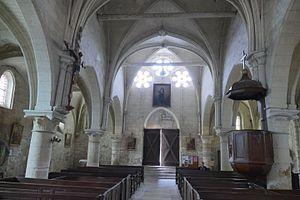
L'église Saint-Denis à Ver-sur-Launette (Oise, Picardie, France).
L'église Saint-Denis est une église catholique paroissiale située à Ver-sur-Launette, dans l'Oise. Son architecture fait preuve d'un certain raffinement, qui témoigne de l'influence du chantier de la cathédrale Notre-Dame de Senlis et de l'inspiration de la cathédrale Notre-Dame de Paris, et reflète les principaux jalons du développement du style gothique. L'édifice se compose d'un vaisseau central de cinq travées, se terminant par un chevet plat éclairé par un triplet, et de deux bas-côtés, qui laissent libre la dernière travée du chœur. Le clocher s'élève au-dessus de l'avant-dernière travée du bas-côté sud, qui abrite de remarquables chapiteaux. Cette travée, ainsi que celle qui lui fait suite à l'est, représentent les parties les plus anciennes de l'église, et datent des années 1160 / 1170. Elles constituaient vraisemblablement le chœur de l'église qui existe à cette époque. Vers 1220, l'église est en grande partie reconstruite, et c'est de cette époque que datent le vaisseau central et les trois premières travées du bas-côté sud. Le chœur montre des frappantes similitudes avec Borest et Ermenonville.